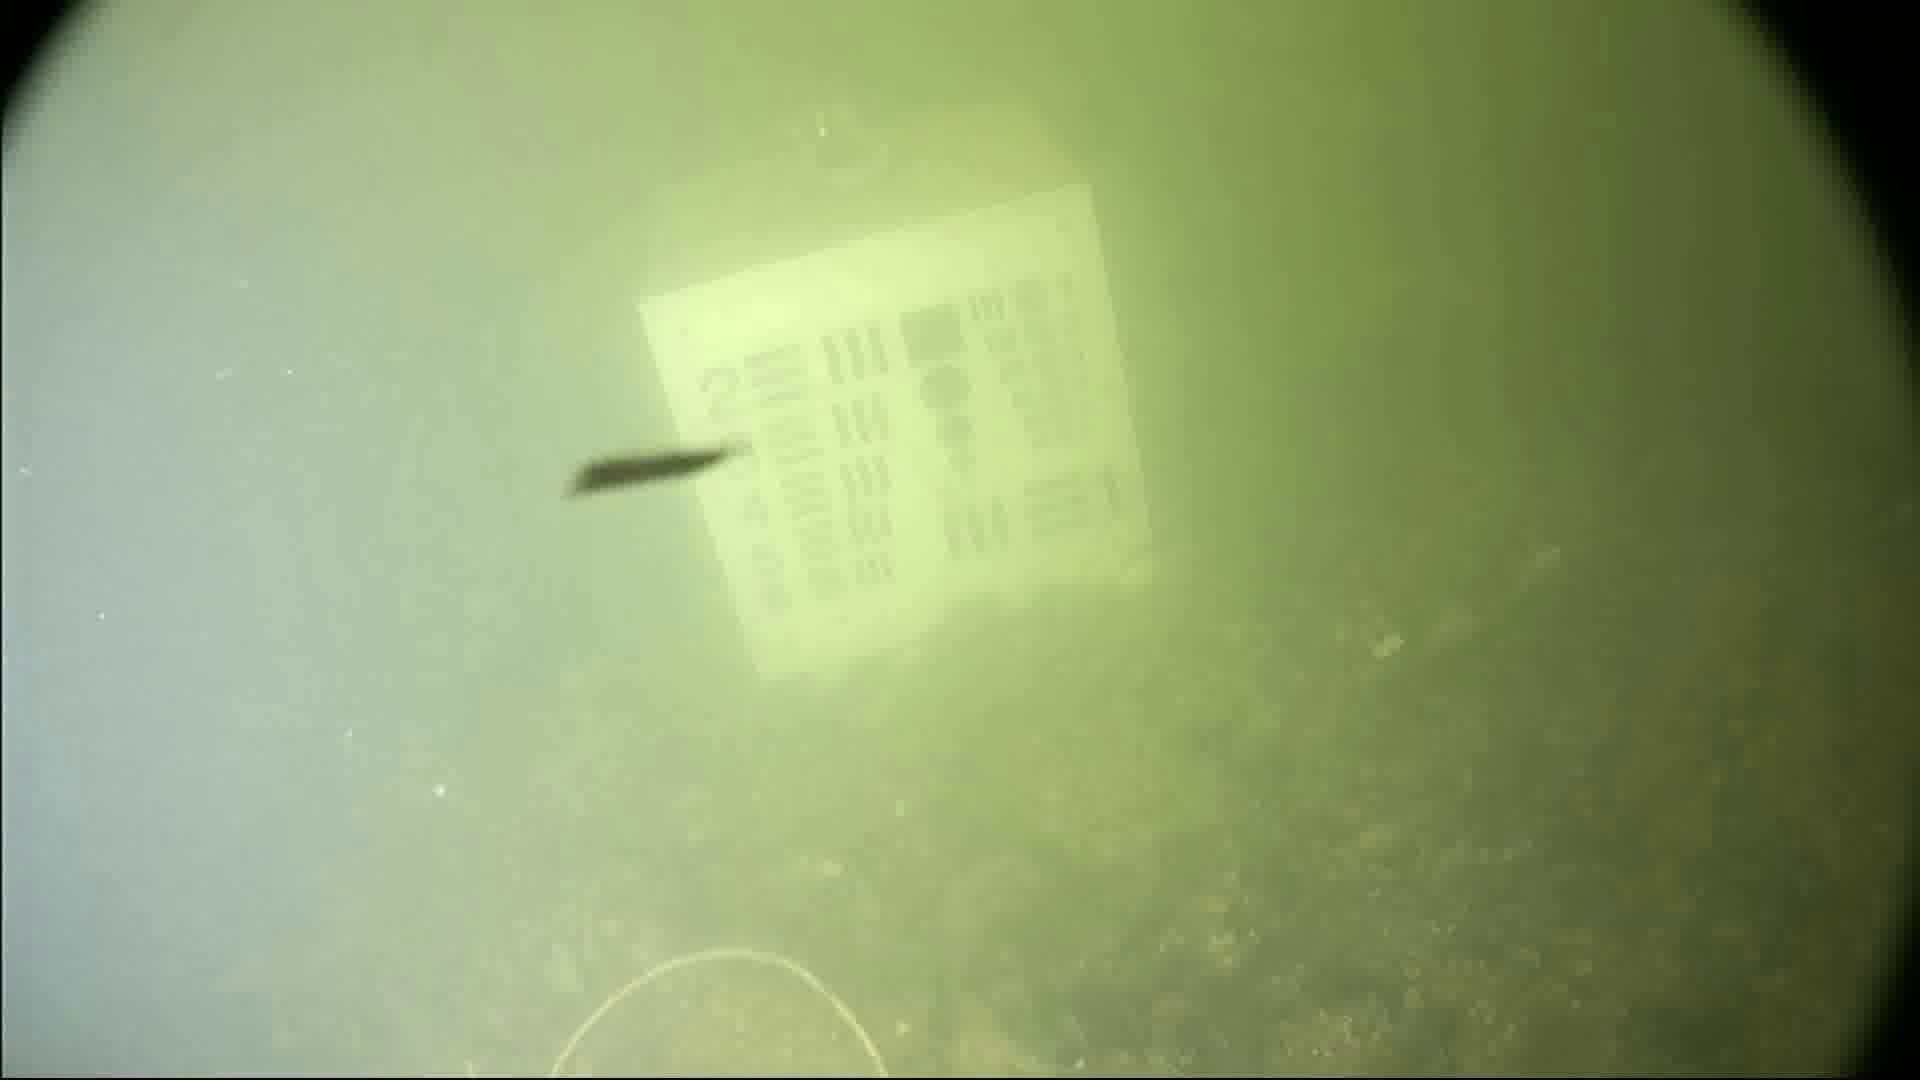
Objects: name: crab